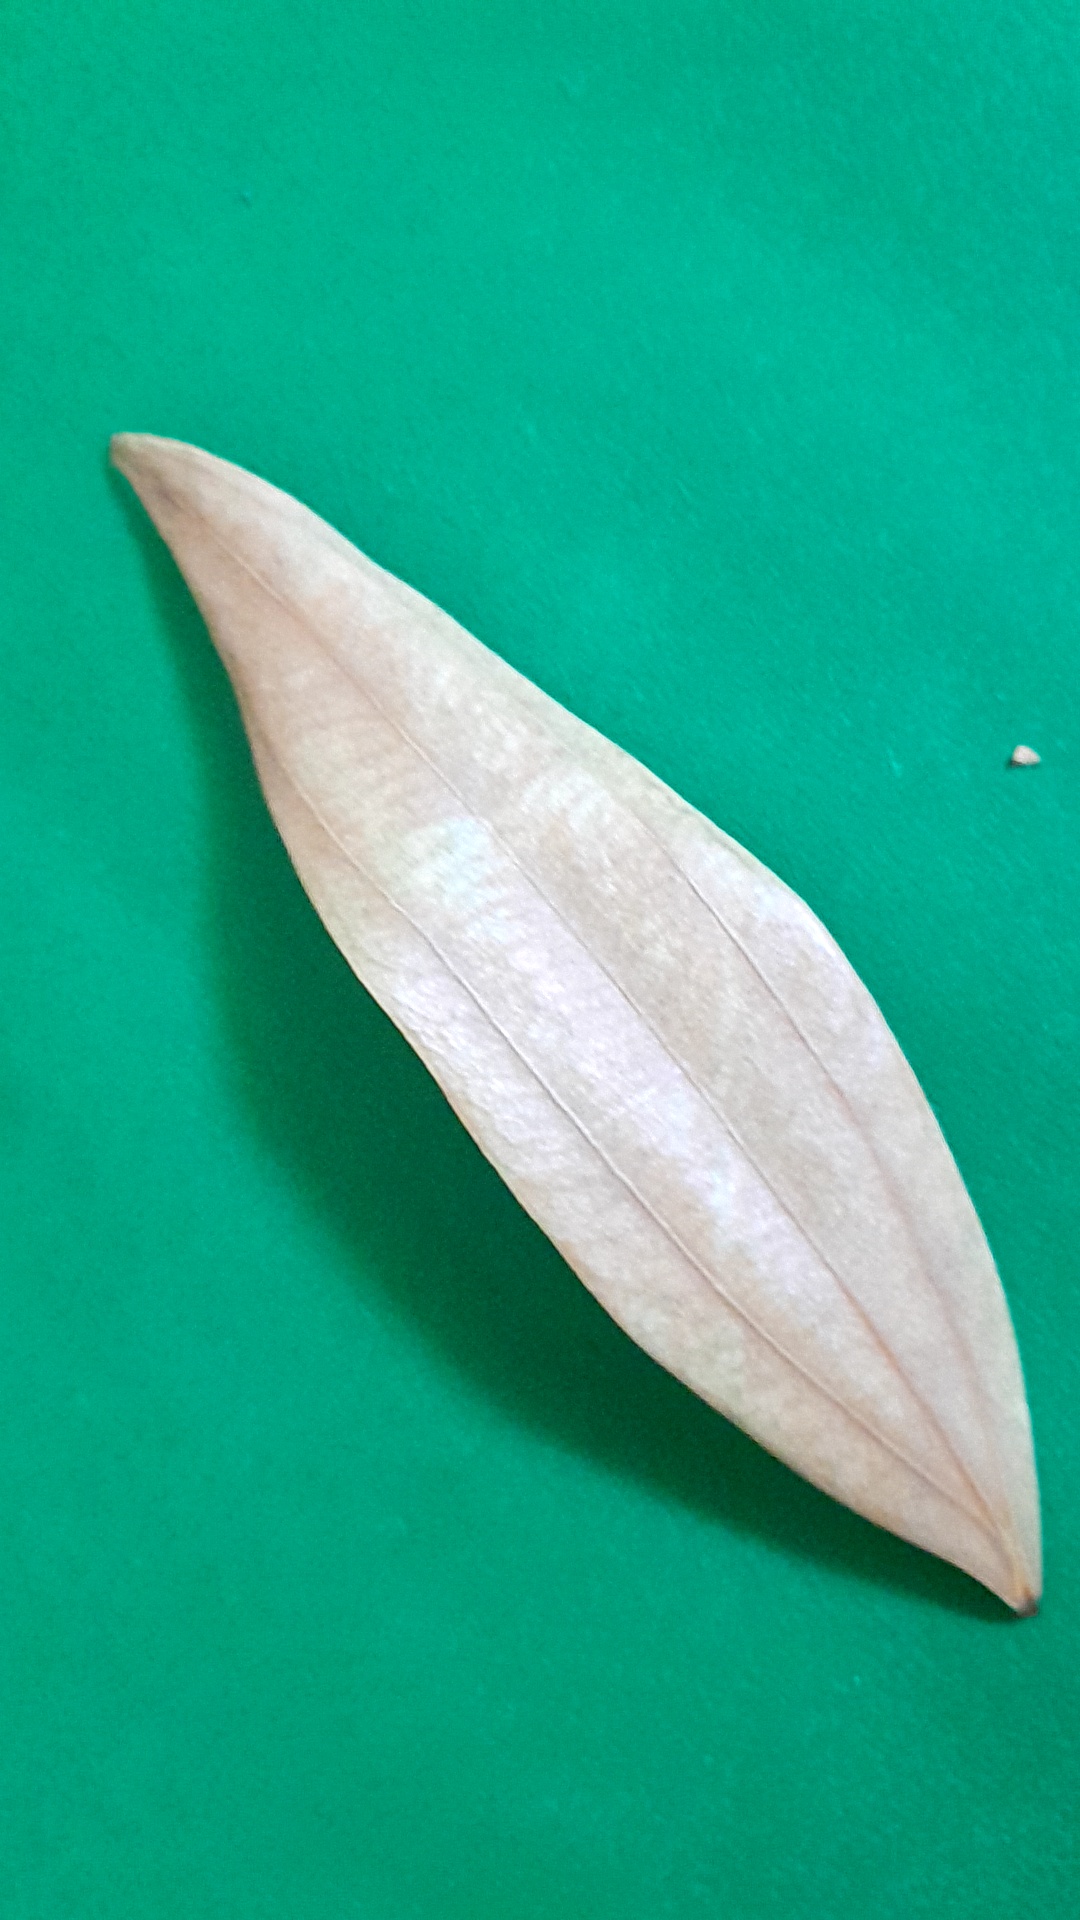
Label: Dry Leaf